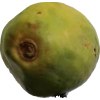
Label: papaya